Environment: real
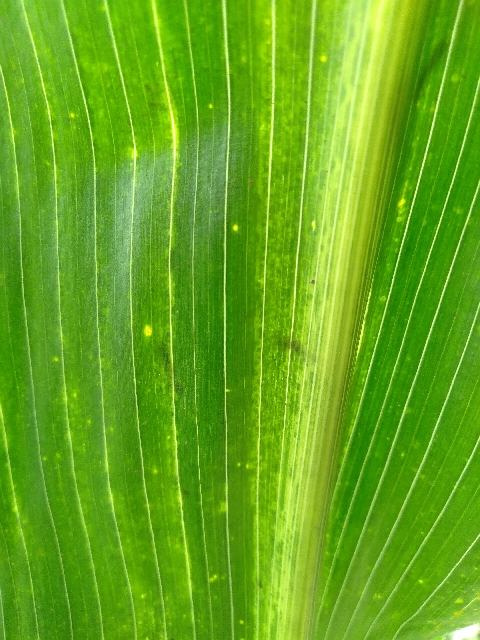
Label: lethal_necrosis